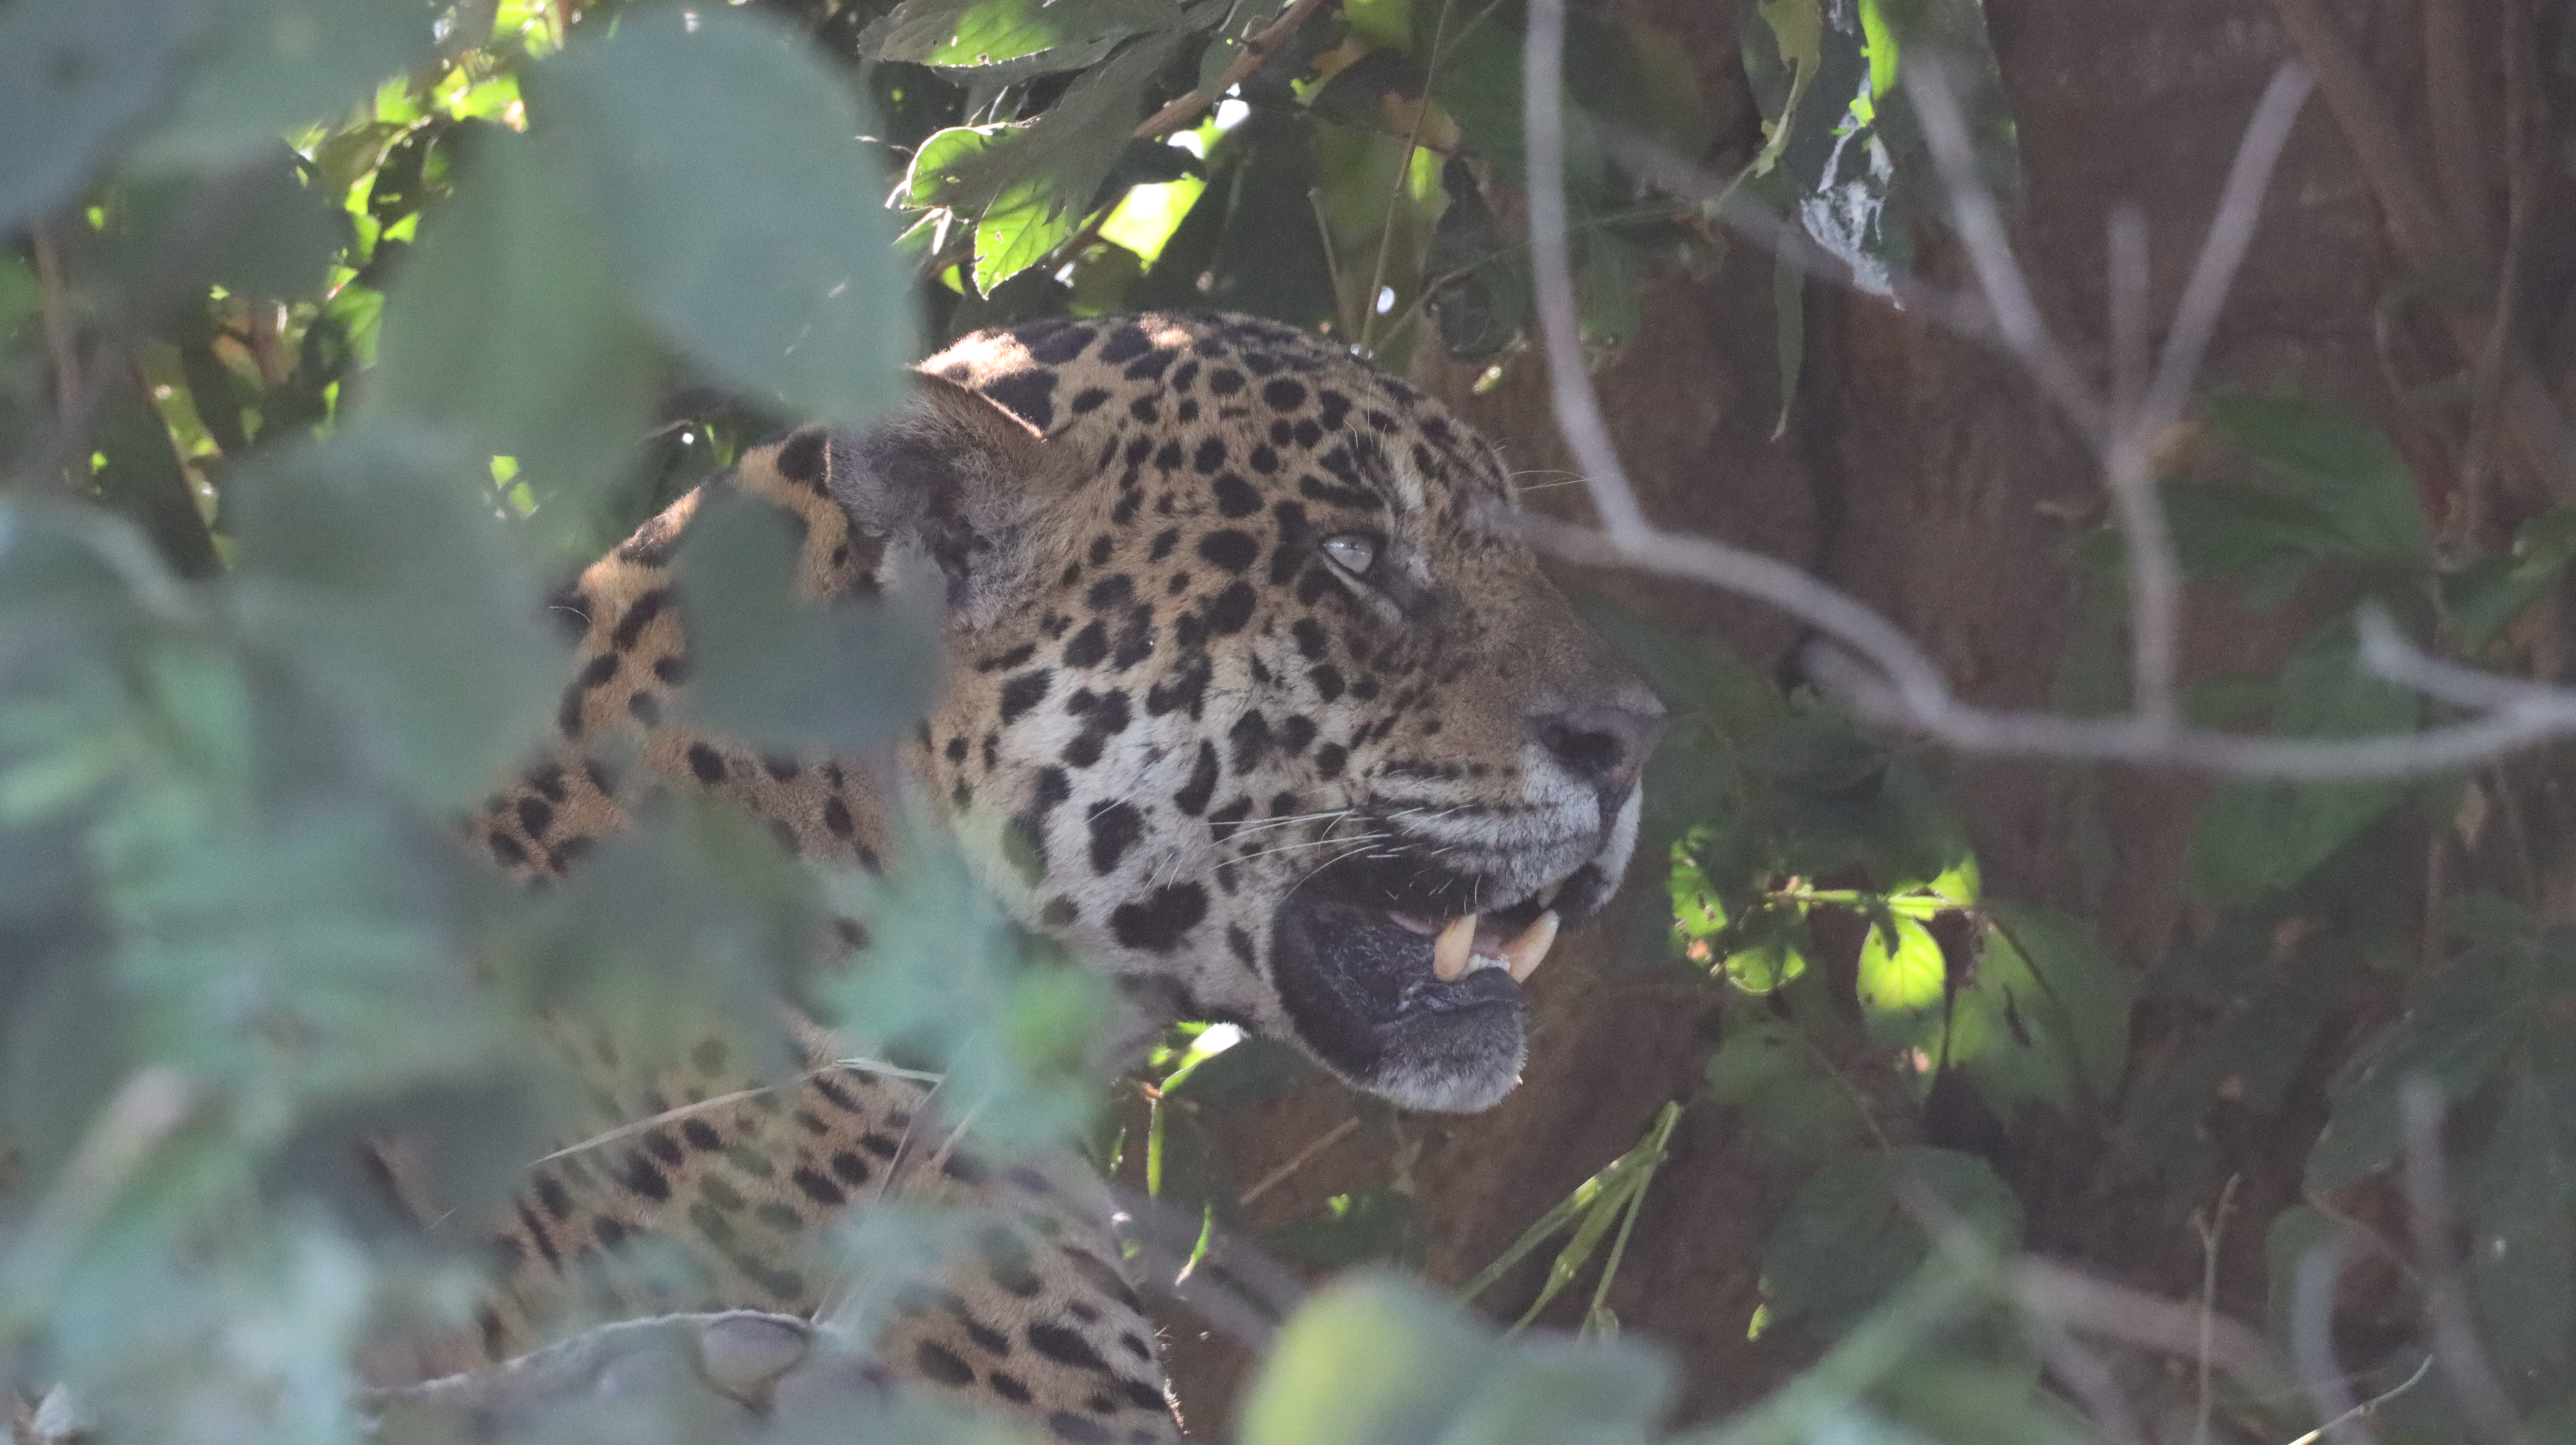
Jaguar: Bororo